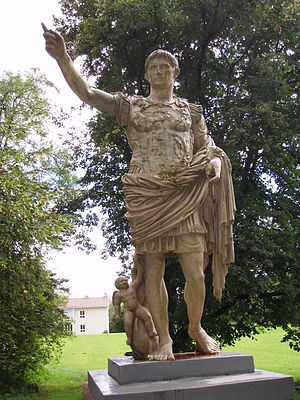
Kempten (Allgäu) / Historie / Antikken
Rekontuktion af Augustusstatue fra Primaporta i Kempten
Kempten i Allgäu er en kreisfri by i Regierungsbezirk Schwaben i den tyske delstat Bayern, i det sydlige Tyskland.